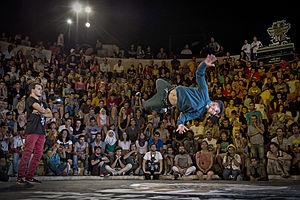
Yoriyas et Lilzoo, de Lhiba Kingzoo